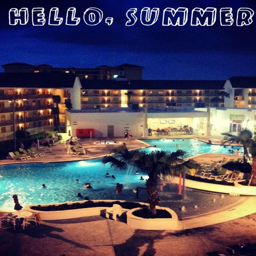
stay at this modern resort in the heart on minutes from theme parks with plenty to do around the spacious pool .